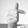
ASL letter: T